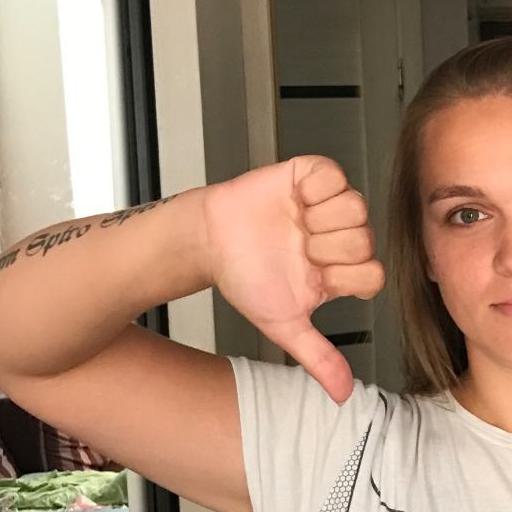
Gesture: dislike